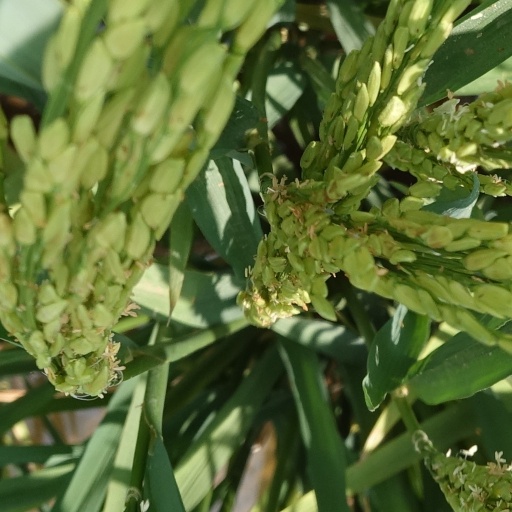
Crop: rice